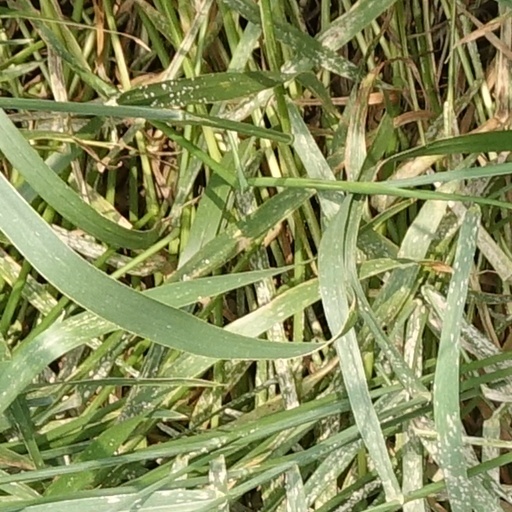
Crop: wheat